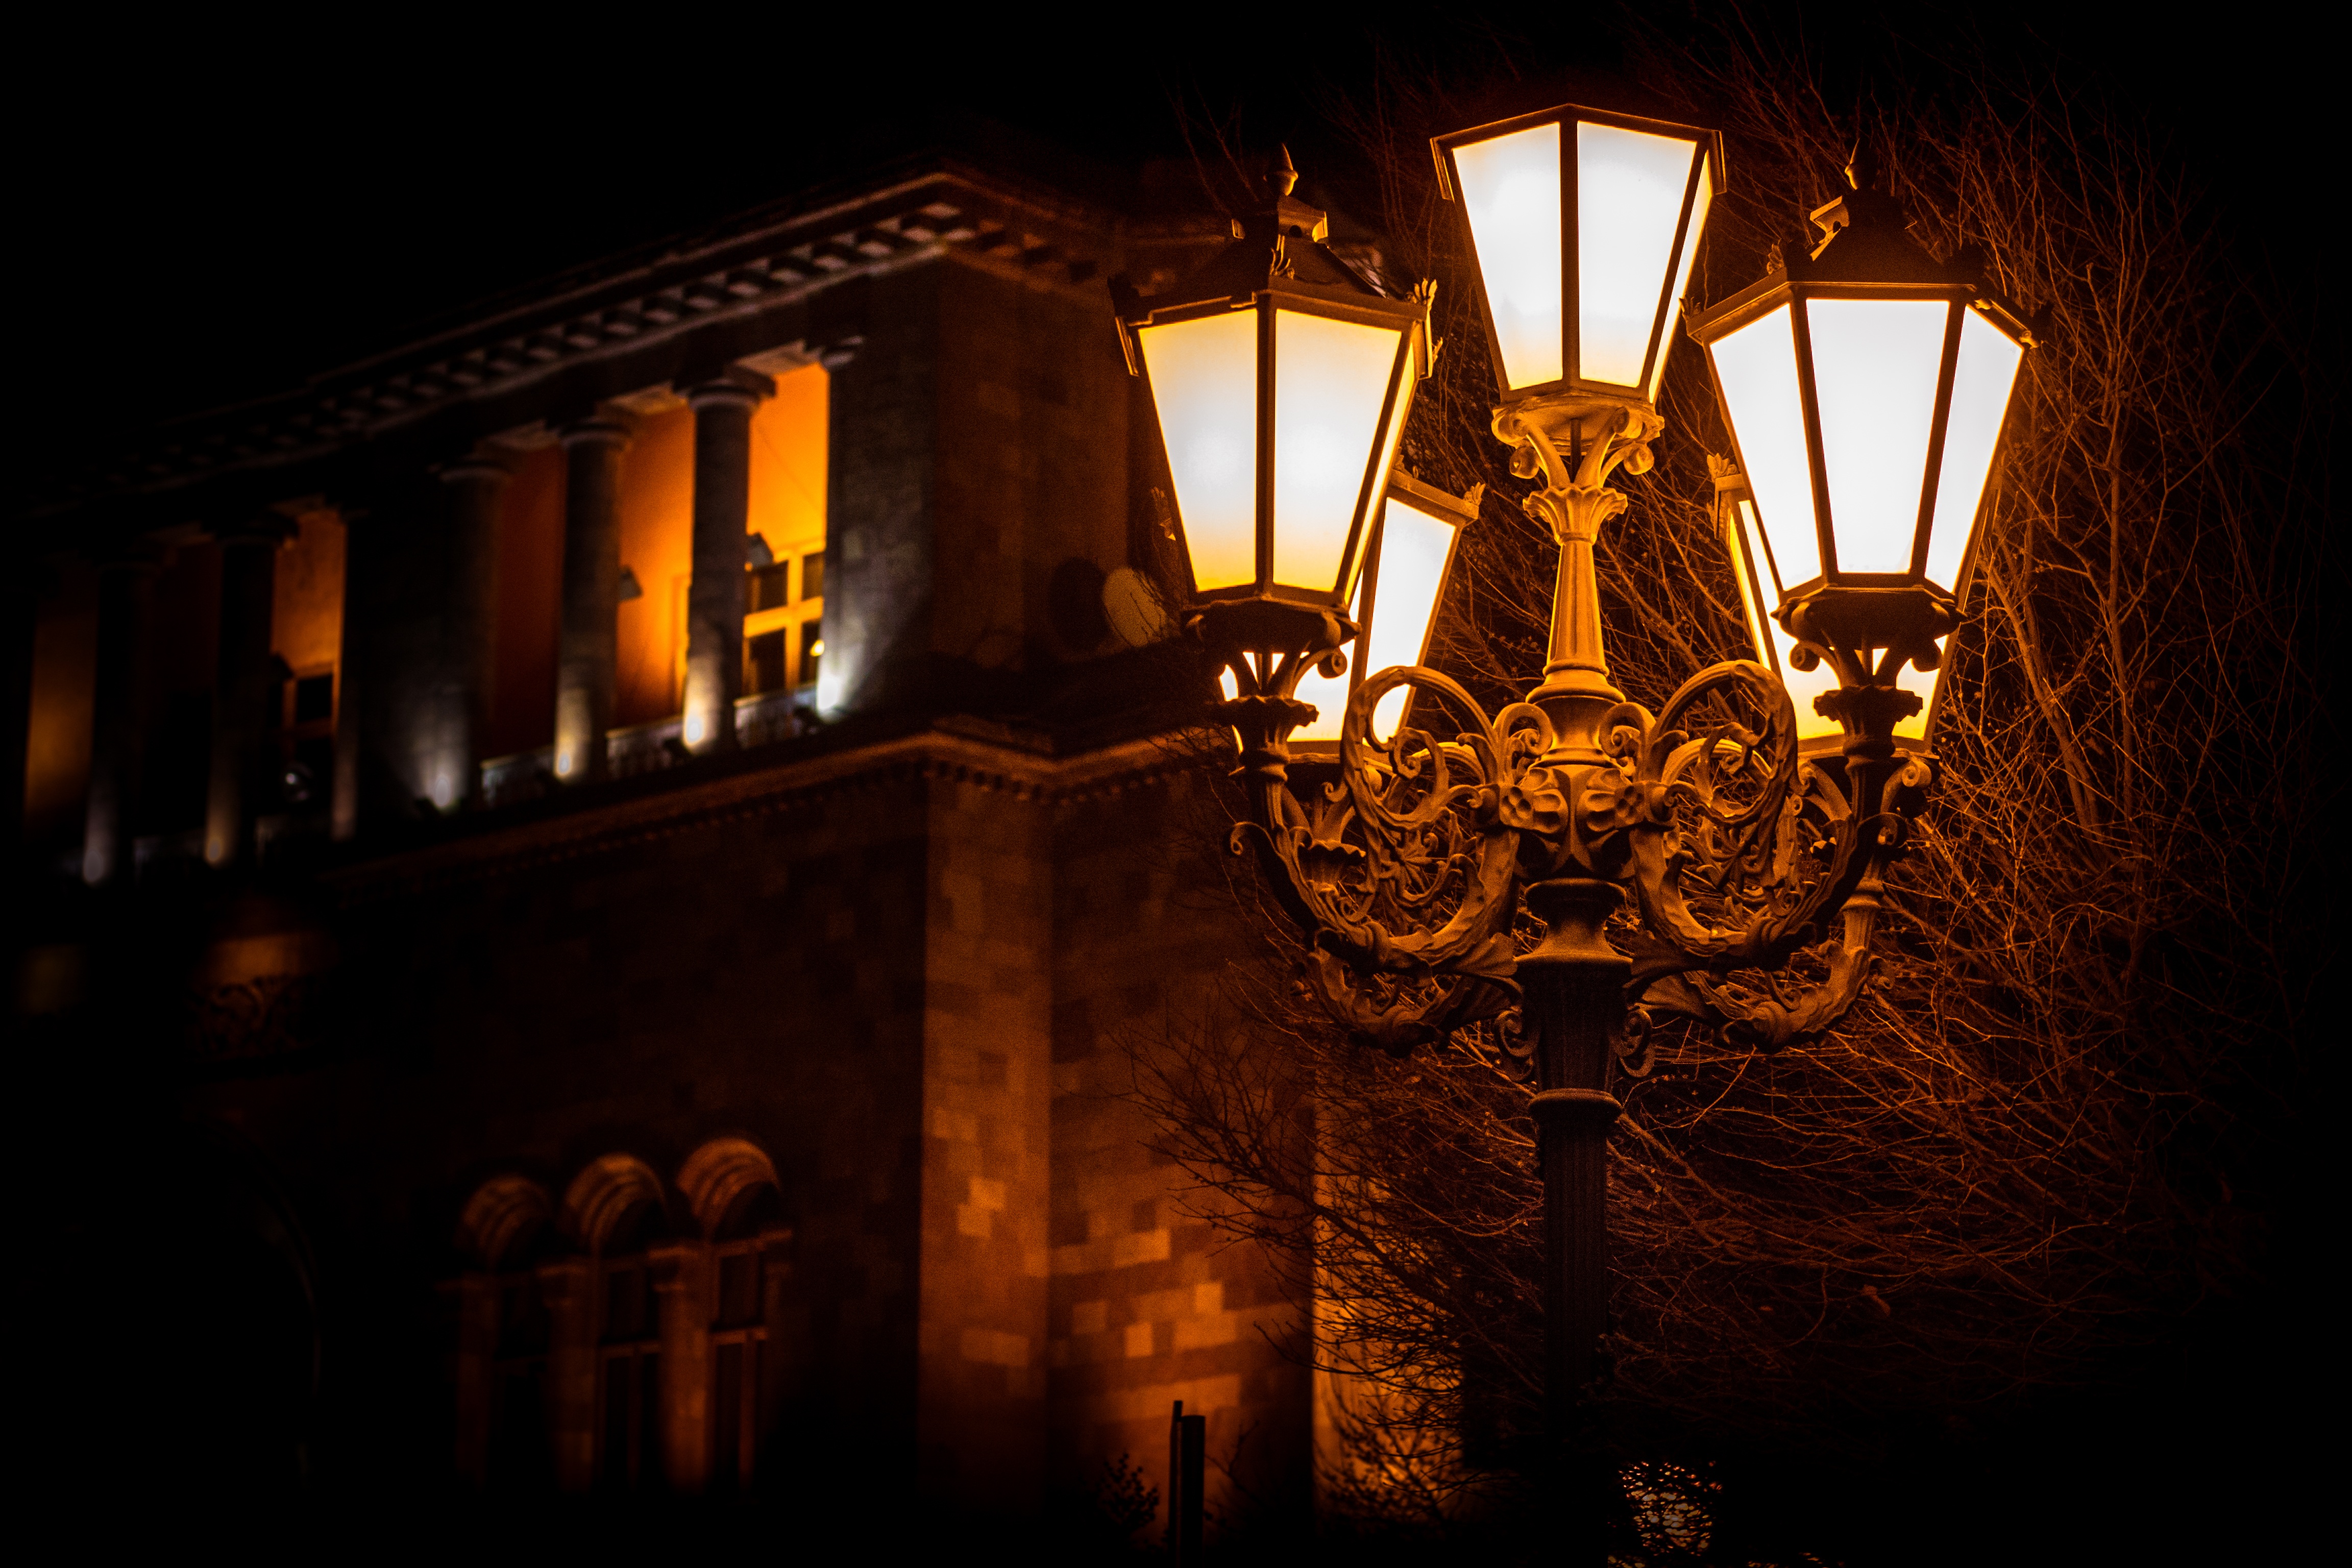
light, architecture, road, street, night, building, city, urban, cityscape, downtown, evening, lantern, darkness, lamp post, lighting, lamps, light fixture, city night